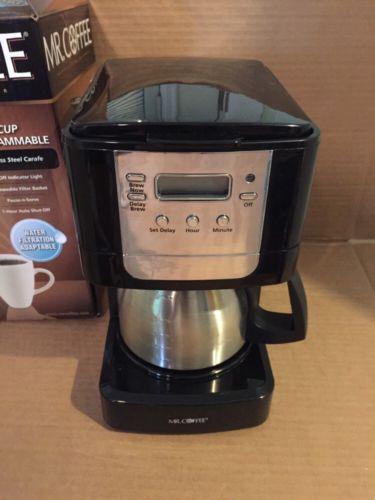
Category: coffee maker